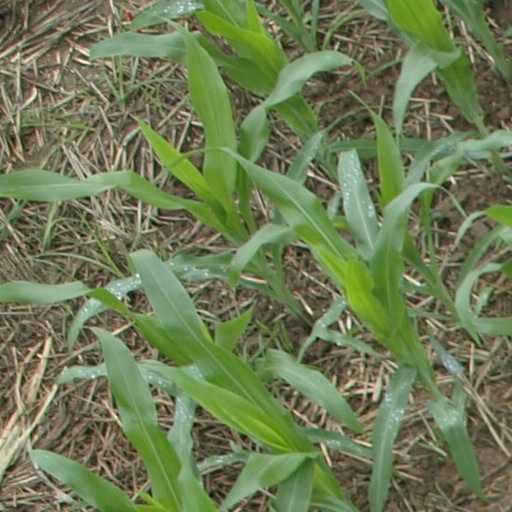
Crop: maize; corn